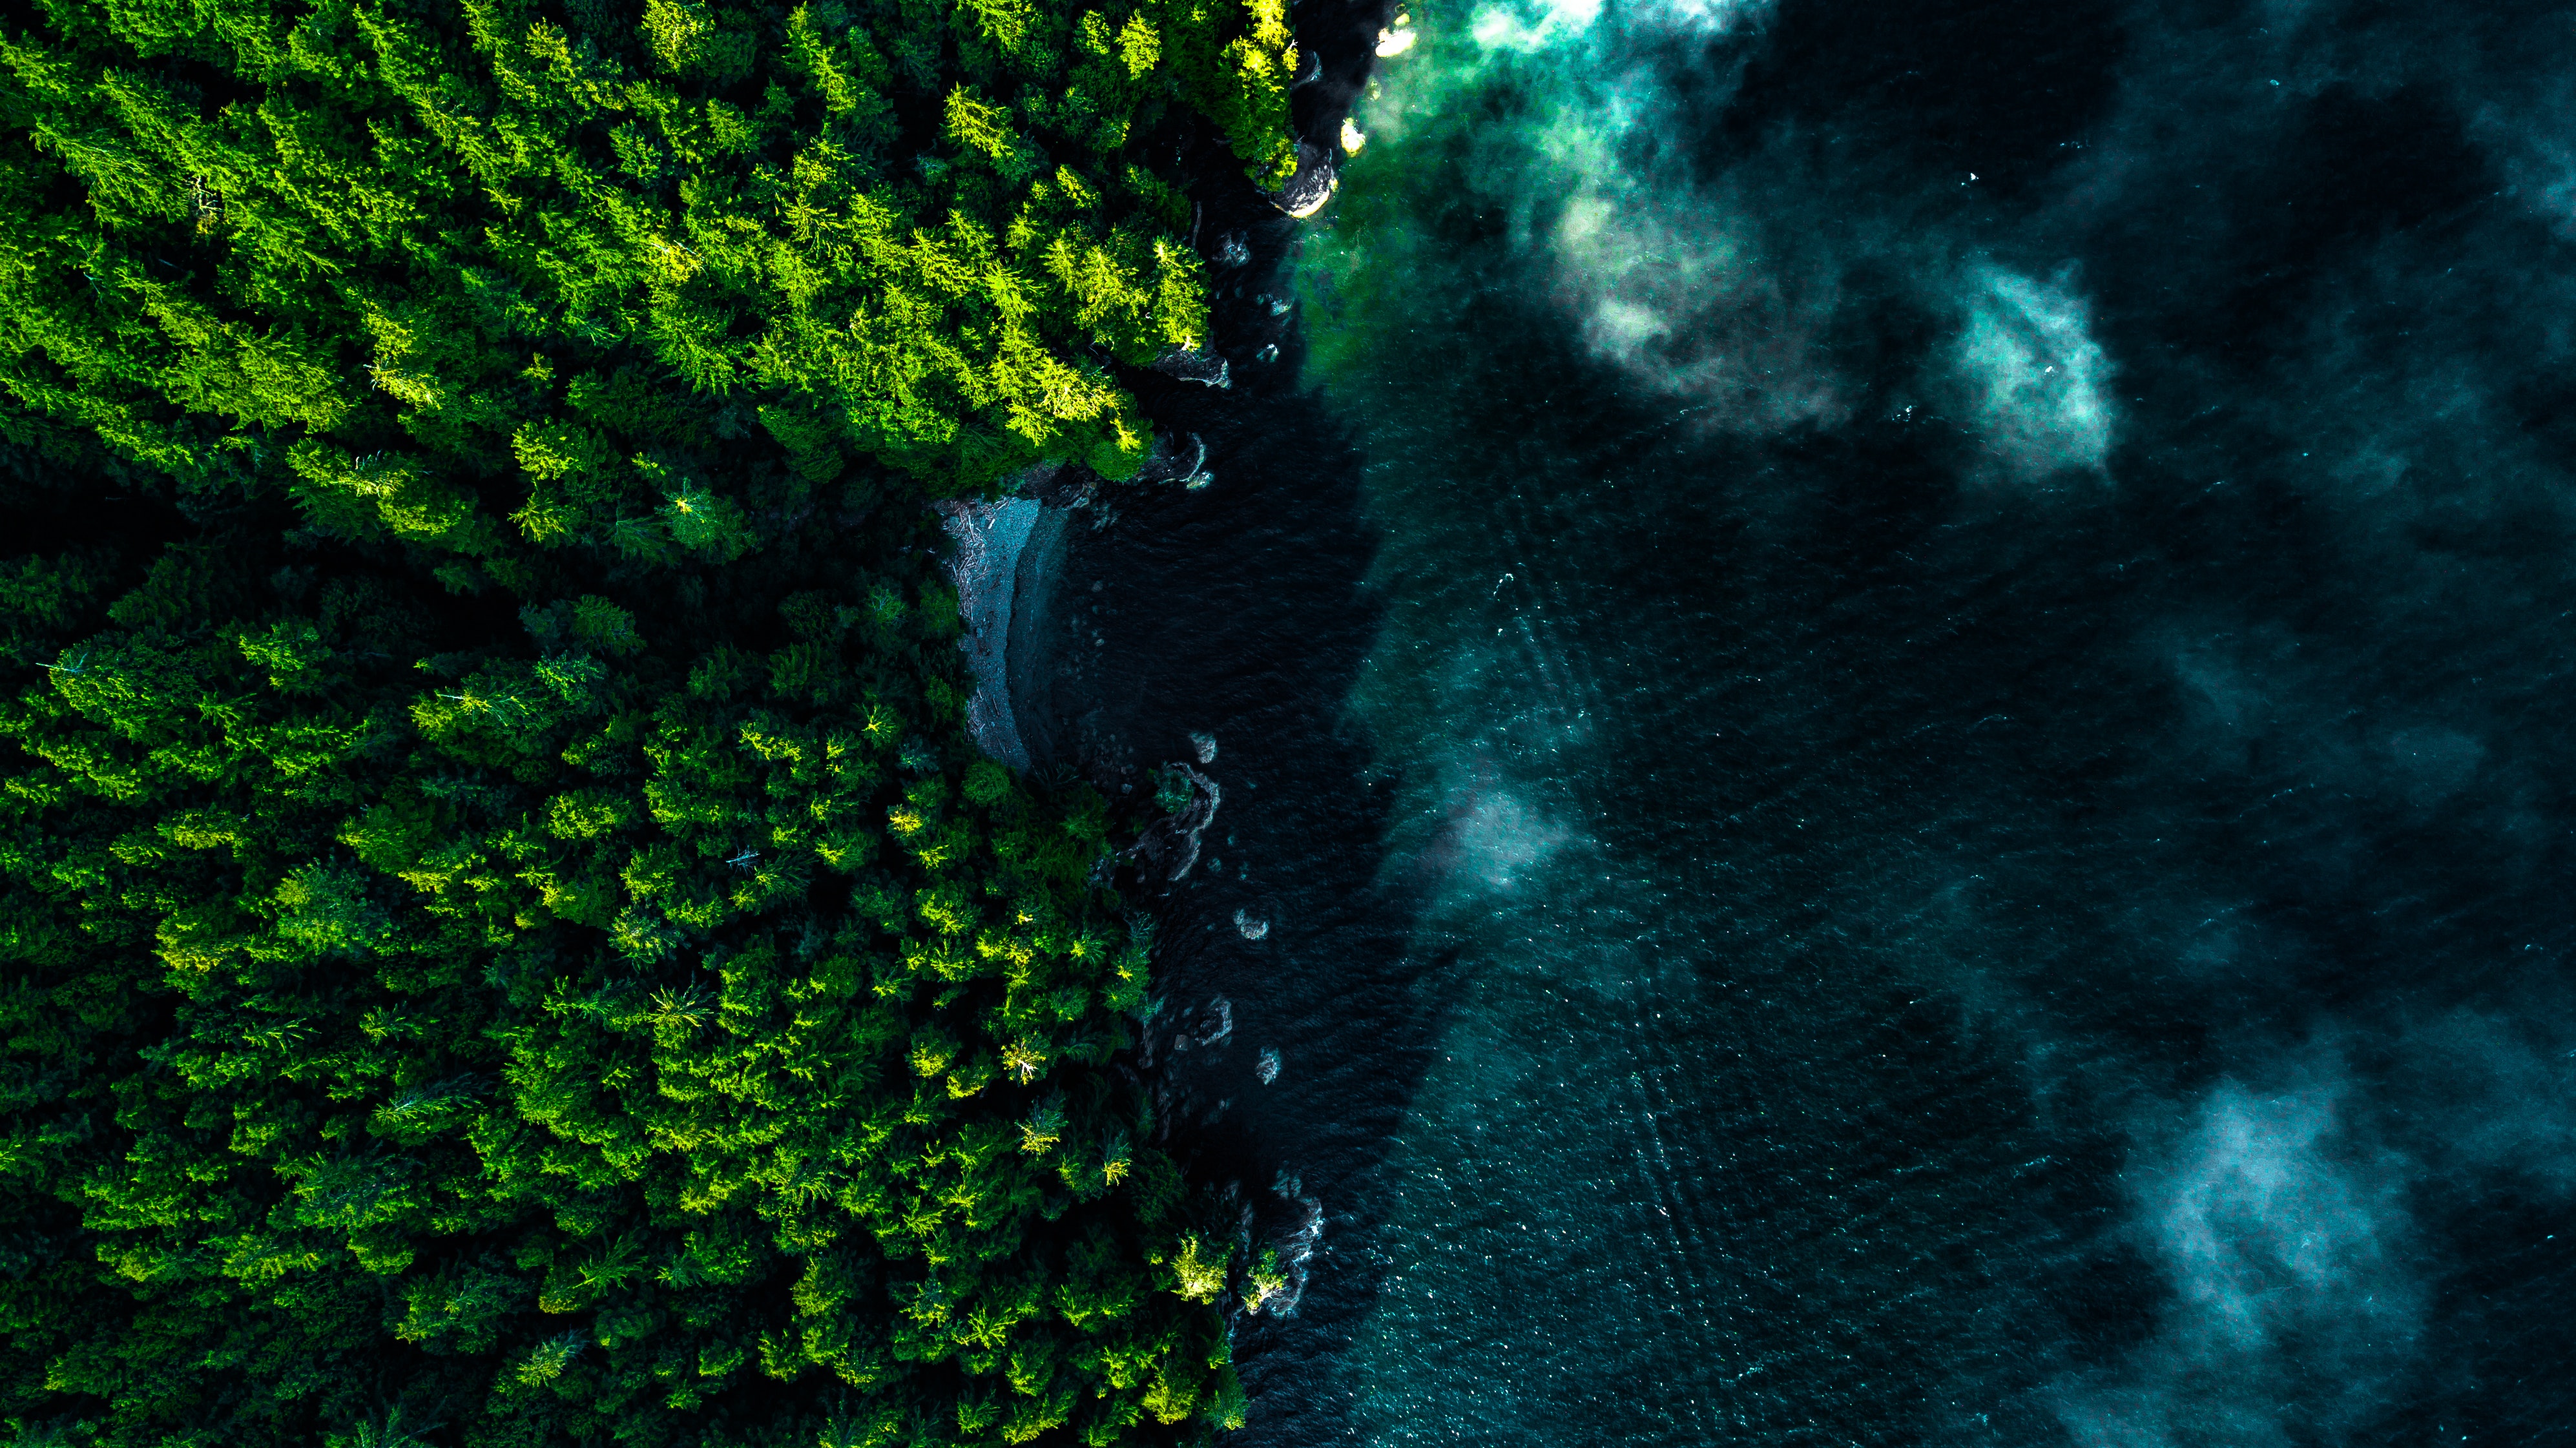
green, water, blue, nature, tree, leaf, sky, organism, plant, grass, forest, photography, landscape